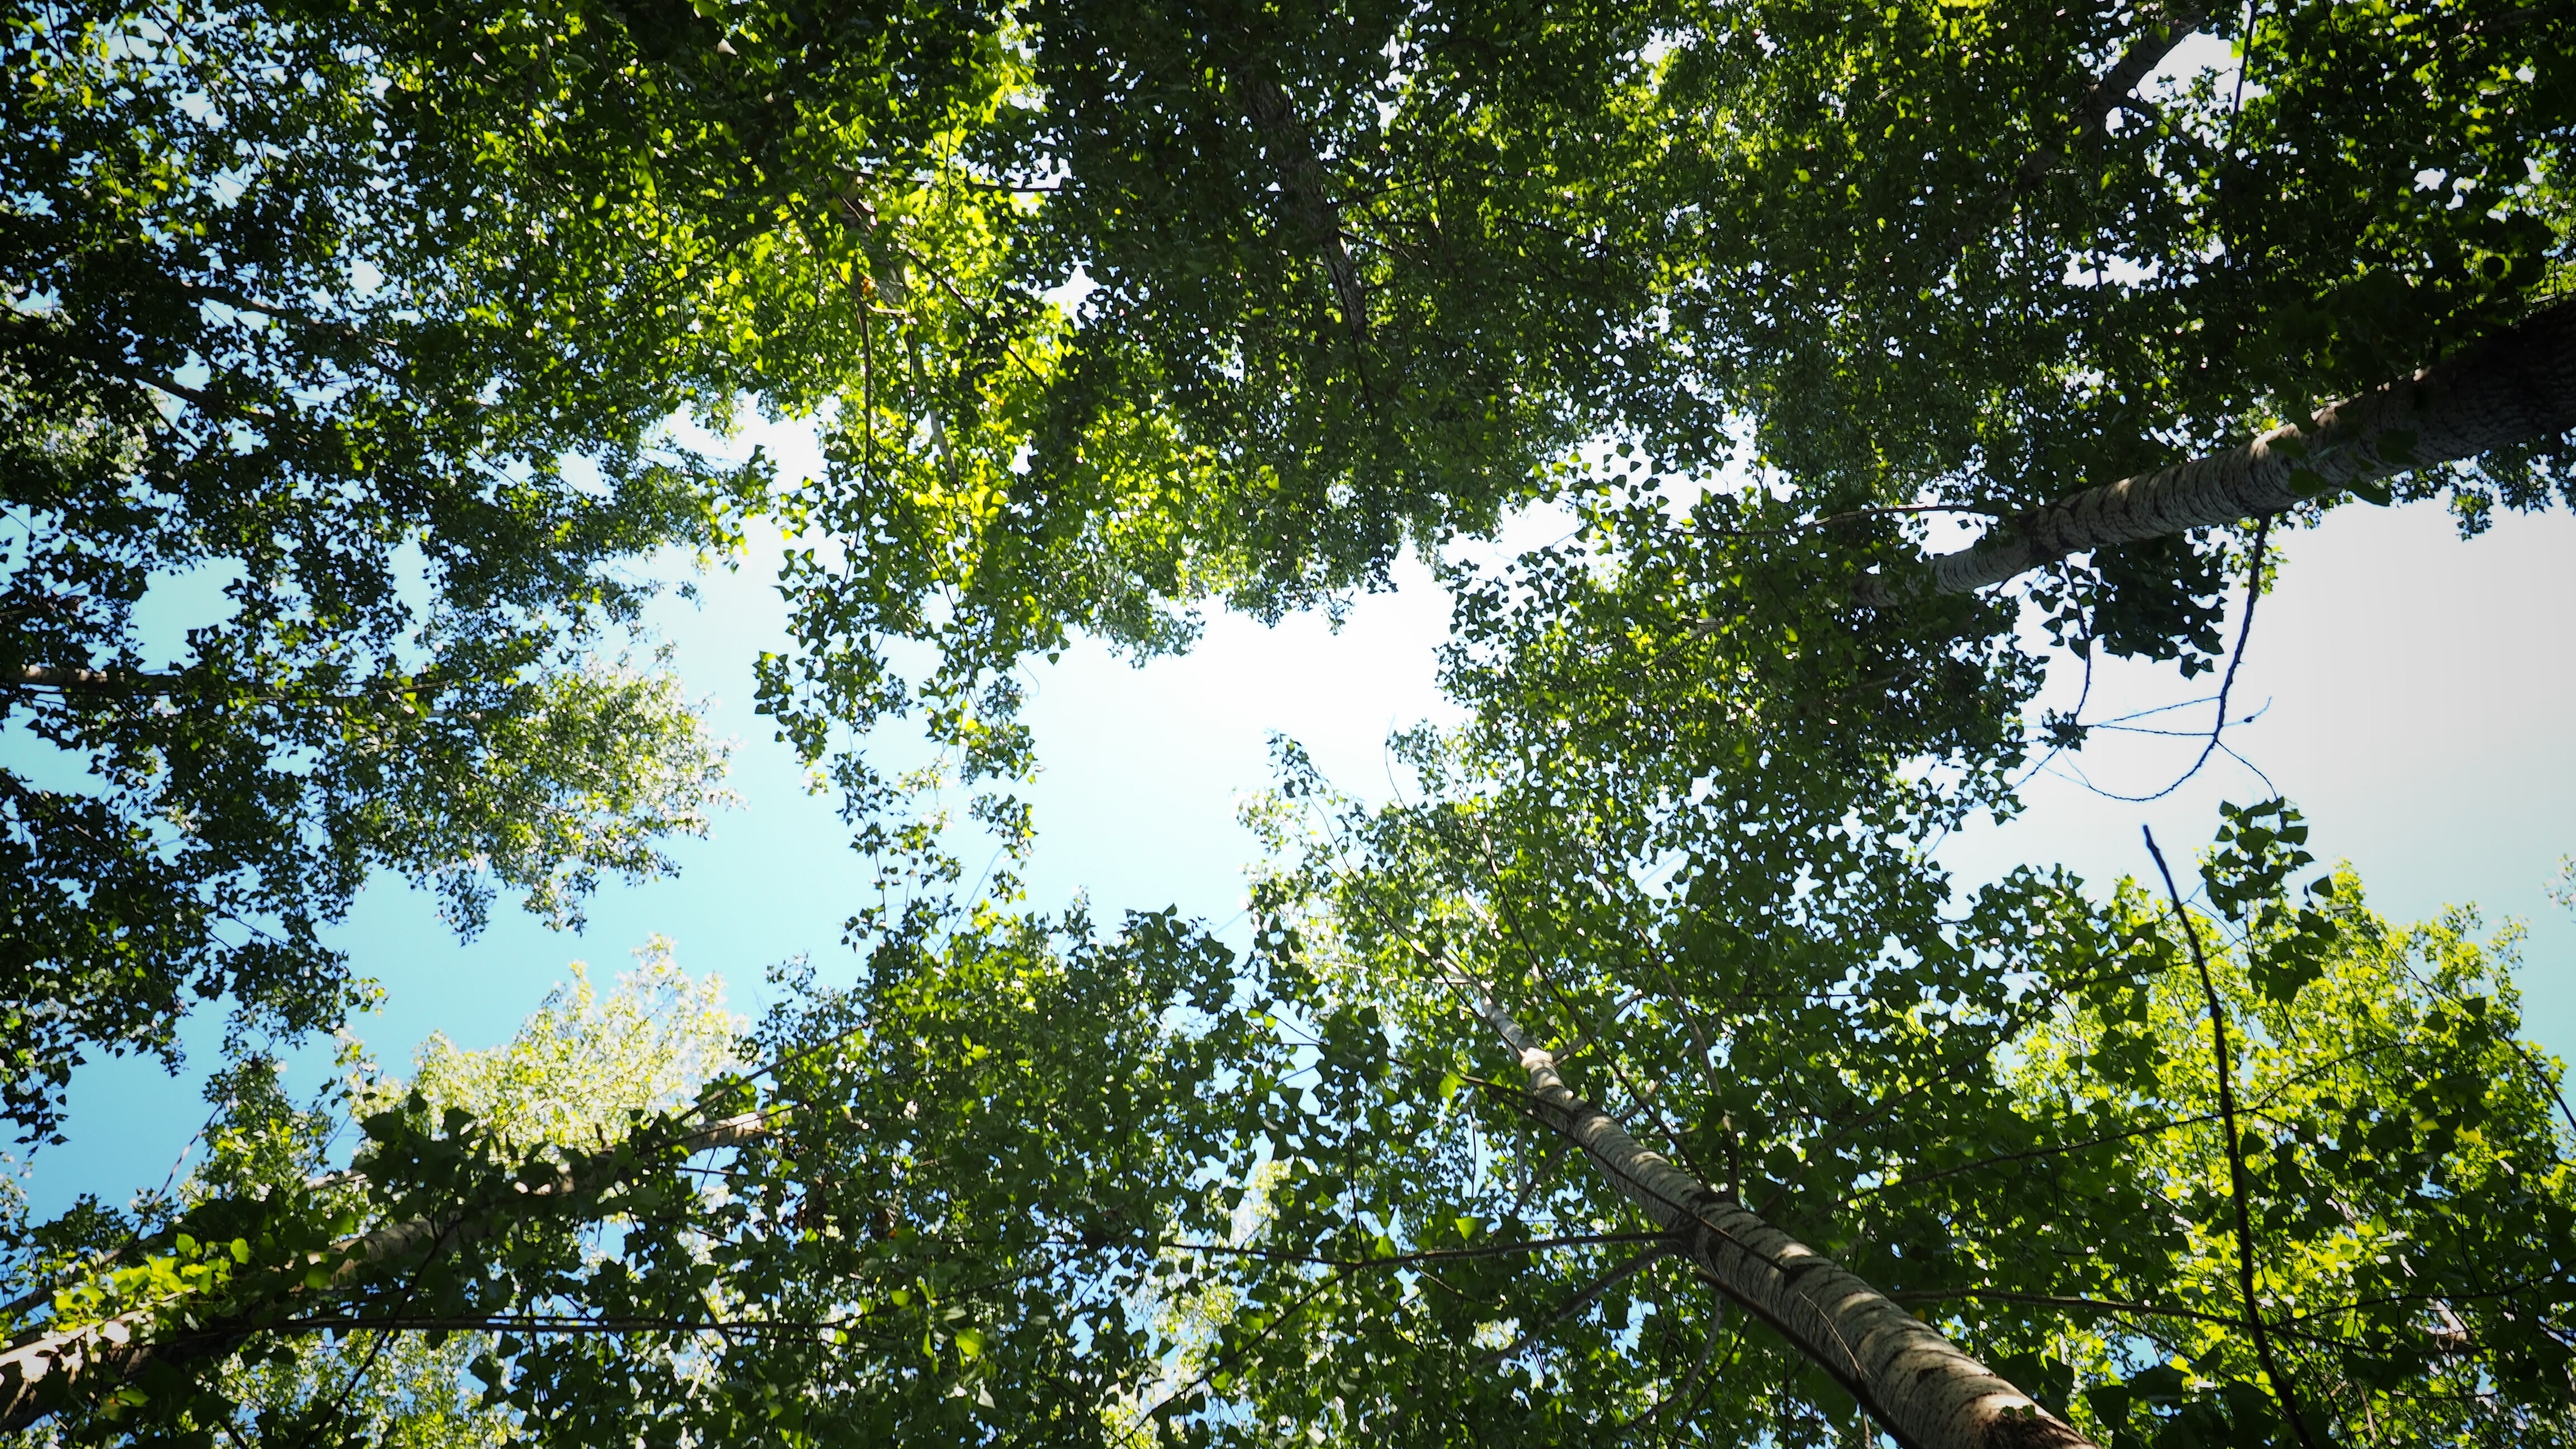
tree, forest, branch, plant, sunlight, leaf, flower, green, jungle, autumn, botany, rainforest, woodland, habitat, flowering plant, natural environment, woody plant, land plant